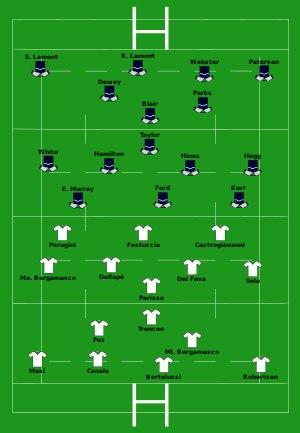
L'équipe d'Écosse de rugby à XV dispute la Coupe du monde 2007, organisée par la France, en étant dans la Poule C pour la première phase; elle affronte la Nouvelle-Zélande, l'Italie, la Roumanie et le Portugal. L'Écosse s'impose contre le Portugal 56-10 puis contre la Roumanie 42-0. Le match au sommet entre les All Blacks et l'Écosse voit la victoire des champions du monde 1987 sur les remplaçants écossais par 40-0. Le match restera dans les mémoires seulement pour la cacophonie des maillots, gris noirs contre noirs et gris. Le XV du chardon bat par la suite les Italiens pour finir second de la poule, derrière les All Blacks. L'Écosse doit alors affronter le vainqueur de la poule D, au Stade de France. Elle s'incline 19-13.
L'équipe d'Italie a terminé troisième de poule et n'a pas participé à la phase finale de la Coupe du monde de rugby 2007.
Cet article donne le détail des matchs de la poule C de la Coupe du monde de rugby à XV 2007 qui se dispute en France, au pays de Galles et en Écosse du 7 septembre au 20 octobre 2007. Les deux premières places sont qualificatives pour les quarts de finale et sont obtenues par les équipes de Nouvelle-Zélande et d'Écosse.